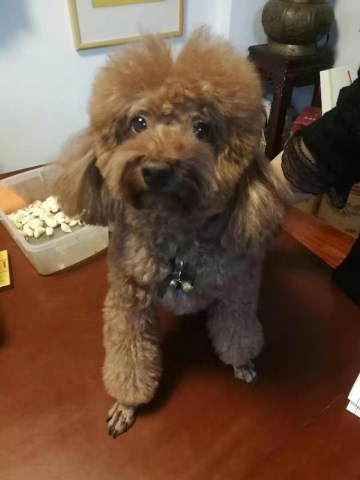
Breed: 7449-n000128-teddy